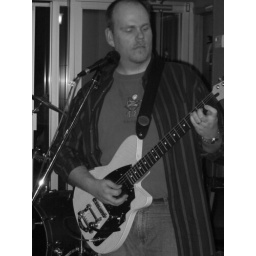
Mike in black and white